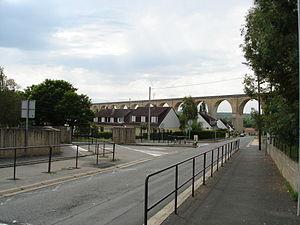
Le Blanc (36)
Le sentier de grande randonnée de pays de la Brenne est un itinéraire pédestre, long d’environ 670 km divisé en sept circuits, qui parcourt les départements de l'Indre, d'Indre-et-Loire et de la Vienne.
Le viaduc du Blanc est un ouvrage d'art ferroviaire de la ligne de Saint-Benoît au Blanc, situé sur le territoire de la commune du Blanc, dans le département de l'Indre, en région Centre-Val de Loire.
Le Blanc est une commune française située dans le département de l'Indre, en région Centre-Val de Loire.